Familia (political party)

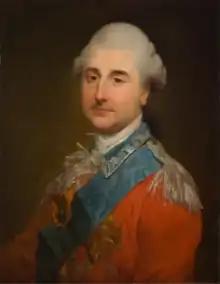
Stanisław August Poniatowski was Familia's candidate to the Polish throne in 1764

The origins of the Familia as a political party are in the last decade of the reign of August II. The Czartoryski family belonged to the royal bloodline, but was relatively poor. It was the political opportunism of Kazimierz Czartoryski that allowed the family to retain their wealth during the Great Northern War, and Kazimierz would soon reach leading political positions under August II. The family's political position was further strengthened by the political debut of Michał Fryderyk Czartoryski in 1718 when he entered the Sejm for the first time, showing remarkable talent in uniting his supporters amongst the nobility. After amassing immense fortune in 1731, he would start financing his family's political endeavours, with the main goal becoming reforming the Commonwealth.